Robbie Rochow

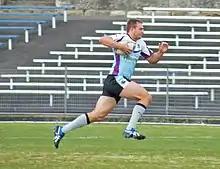
Rochow playing for the Storm-Sharks mixed team in 2011

In July, Rochow signed a one-year contract with the Newcastle Knights, his junior club, to link up with Wayne Bennett. He only played 1 match in 2011.